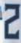
Number: 2